Russian Party

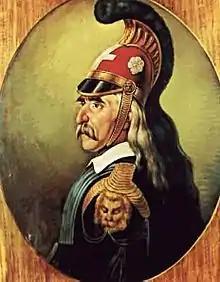
Theodoros Kolokotronis, a key political leader in the Russian Party in the 1830s

In 1833, the leaders of the Russian Party, including Theodoros Kolokotronis, his son Gennaios and Kitsos Tzavelas, were implicated in a plot to seek Russian influence to remove von Armansperg and allow Otto to rule without a regent. They were arrested and imprisoned. Although eventually released, the leaders of the Russian Party were out of power and influence compared to the other parties until 1837.